Klaus Graf

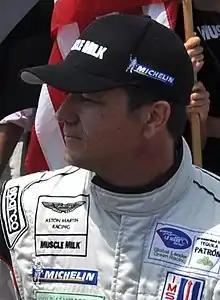
Graf at the Grand Prix of Mosport in 2011

Klaus Graf (born 21 July 1969) is a German professional racing driver. He is the son of rally driver Peter Graf. He lives in the United States while competing in the American Le Mans Series. He resulted LMP1 class champion in 2012, and runner-up in 2010 and 2011.